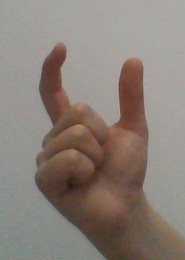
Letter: nun